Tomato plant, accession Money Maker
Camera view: tilt-top (135 deg); turntable rotation: 120 degrees
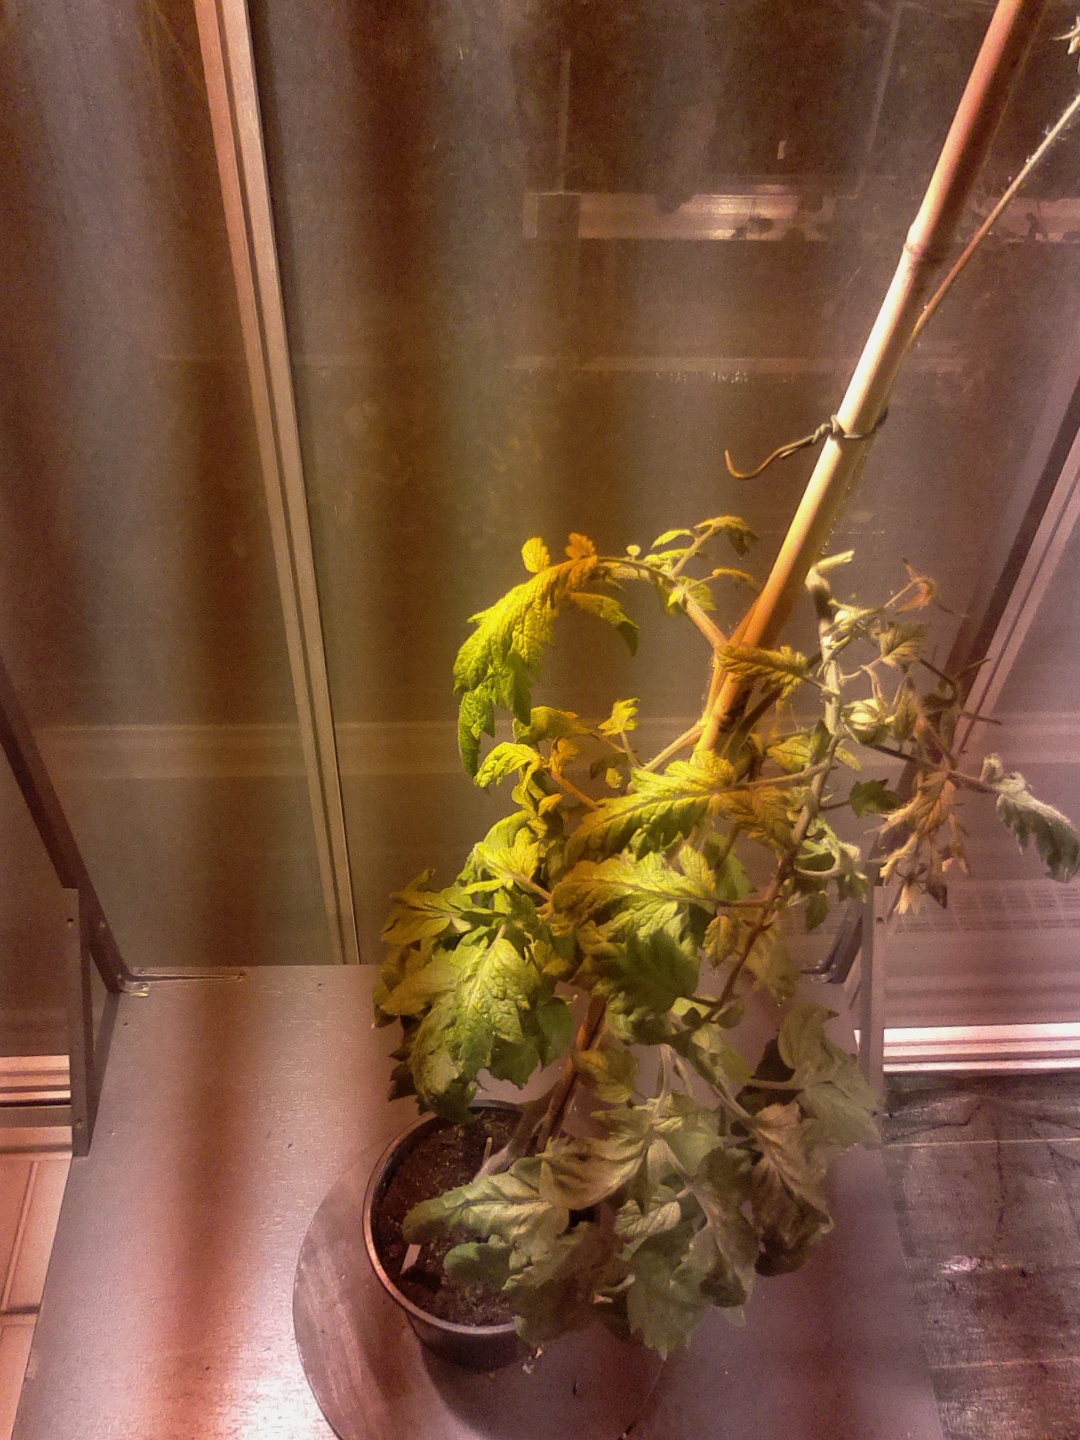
BBCH growth stage 75: 50%-60% of final fruit size